Typhales

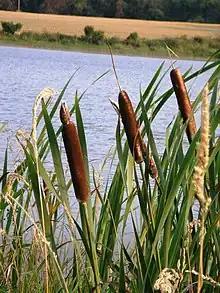
"Typha latifolia"

Typhales is a botanical name for an order of flowering plants. In the Cronquist system the name was used for an order placed in the subclass "Commelinidae". The order consisted of (1981):